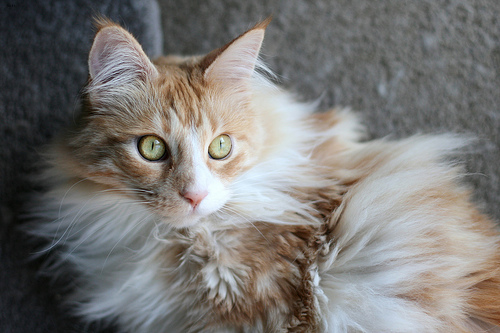
Breed: maine coon